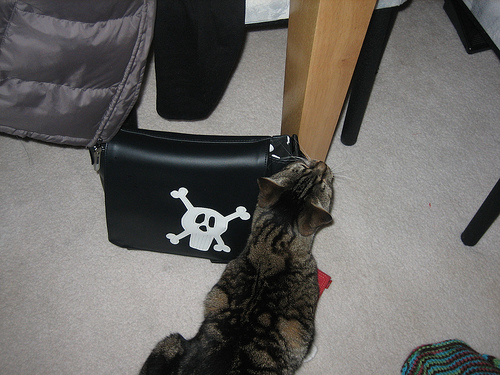
question: 猫はどれくらいいますか？
answer: 1匹

question: 猫のそばのカバンはどんな色ですか？
answer: 黒色

question: 黒いカバンのそばには何の動物がいますか？
answer: 猫

question: 黒いカバンに書かれている模様は何ですか？
answer: ドクロ

question: 黒いカバンに書かれているドクロはどんな色ですか？
answer: 白色

question: カバンのそばにある柱はどんな色ですか？
answer: 茶色

question: 床はどんな色ですか？
answer: 灰色

question: 茶色い柱はいくつありますか？
answer: 1本